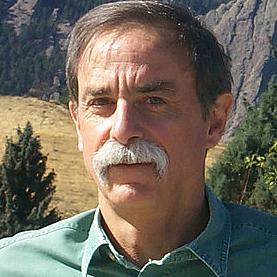
Age: 63